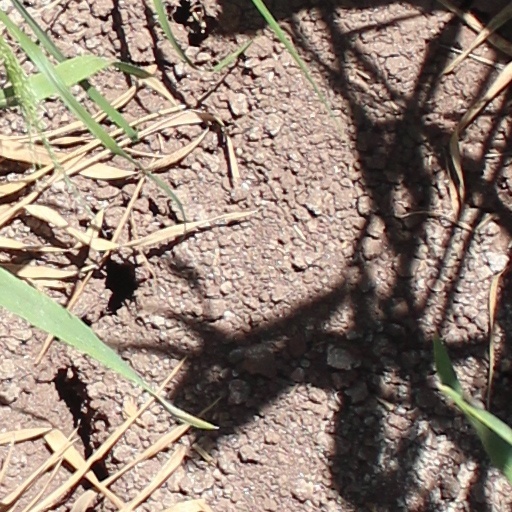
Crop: wheat